Nemingha, New South Wales

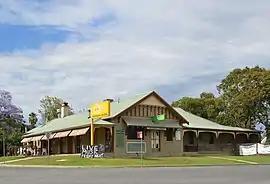
Nemingha Tavern, 2017

Nemingha is an outer suburb of Tamworth, New South Wales, Australia, 5 km east of the Tamworth Central Business District on the New England Highway. West of Nemingha is East Tamworth and the Tamworth Central Business District.